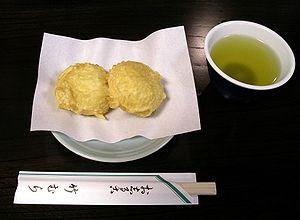
Les manjū sont de petits gâteaux ronds et blancs, cuits à la vapeur. Ils sont préparés avec de la pâte de haricots rouges, enveloppée d'une pâte à base de farine, d'eau, de sucre et de fécule.